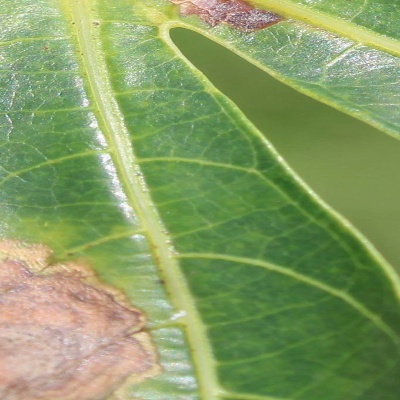
Crop: Cassava
Condition: bacterial blight